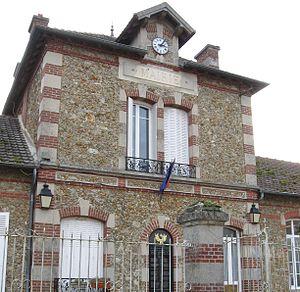
Mairie de Cocherel. (Seine-et-Marne, région Île-de-France).
Cocherel est une commune française située dans le département de Seine-et-Marne, en région Île-de-France.